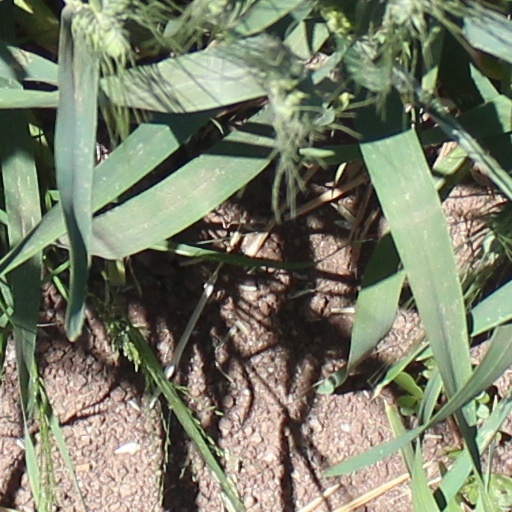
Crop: wheat